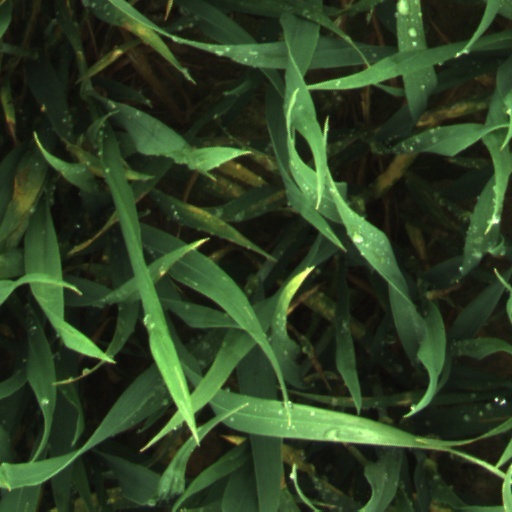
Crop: wheat